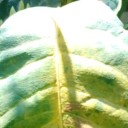
Label: Cerscospora